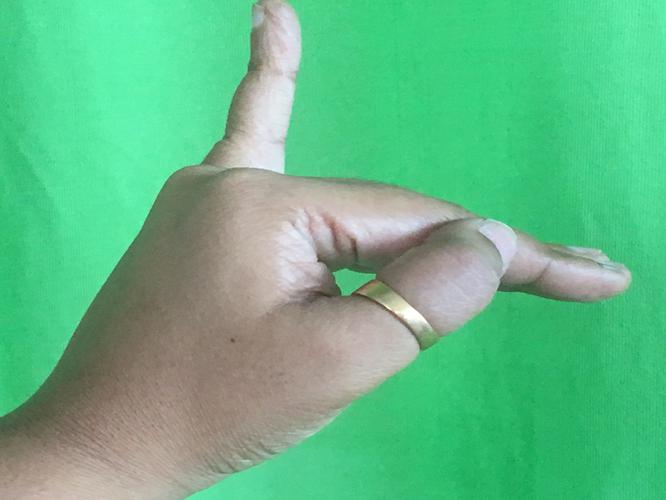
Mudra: Hamsapaksha
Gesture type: double_hand